West Ham United F.C. in European football

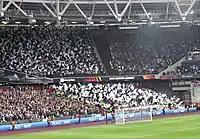
Eintracht Frankfurt supporters at the London Stadium before the first leg of the semi-final

On 5 August, West Ham were drawn to play Romanian Liga I champions Astra Giurgiu in the play-off round. Astra eliminated West Ham from the same competition 12 months earlier in the third qualifying round 3–4 on aggregate, and became the first side West Ham have drawn twice in European football. The first leg took place on 18 August at Stadionul Marin Anastasovici in Giurgiu, with the game finishing in a 1–1 draw. Mark Noble had given West Ham the lead just before half-time with a penalty, after a handball by Cristian Săpunaru. Astra equalised seven minutes from time, when Denis Alibec turned James Collins to score. There were debuts for new signing Jonathan Calleri and academy graduate Marcus Browne. On 25 August, West Ham lost the home leg 0–1, with Astra's Filipe Teixeira scoring the only goal of the game in the 44th minute. West Ham exited the competition for the second year running to the Romanian side.